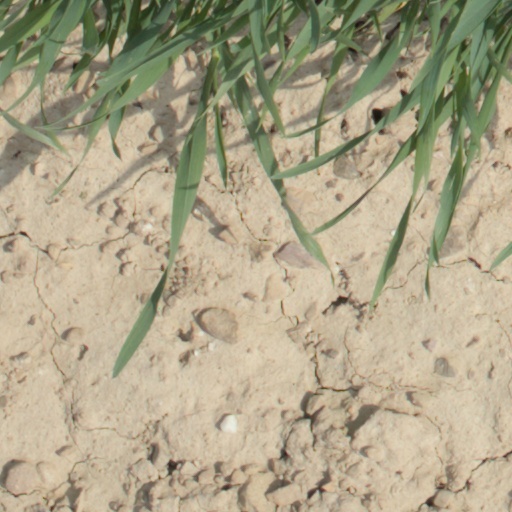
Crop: wheat